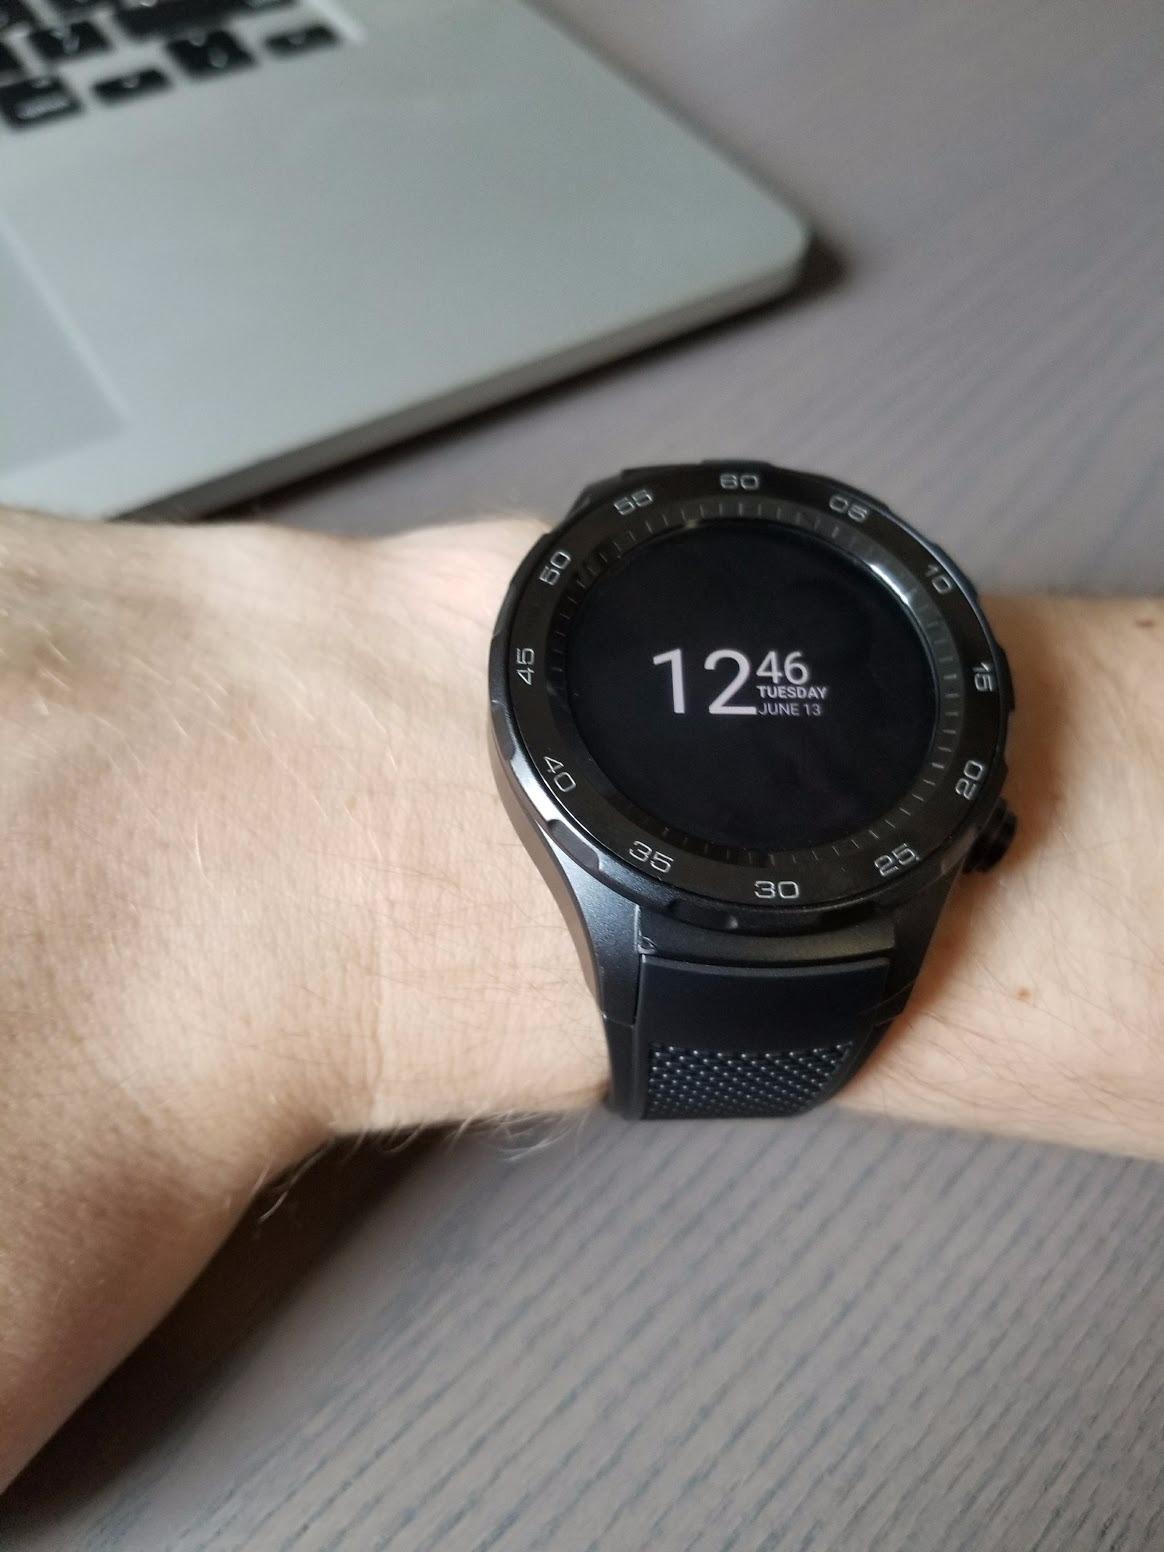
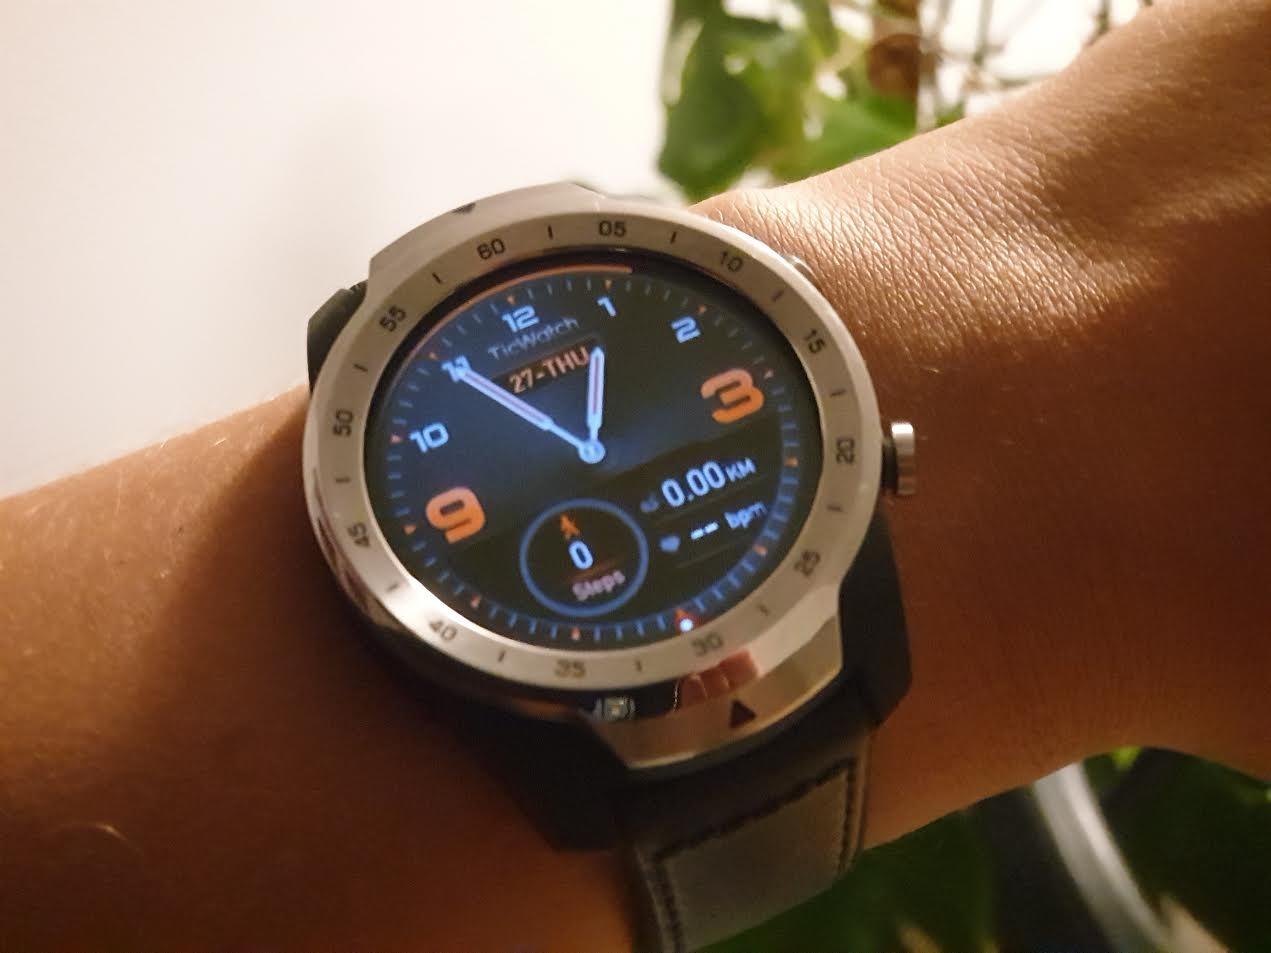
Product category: smartwatch
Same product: no